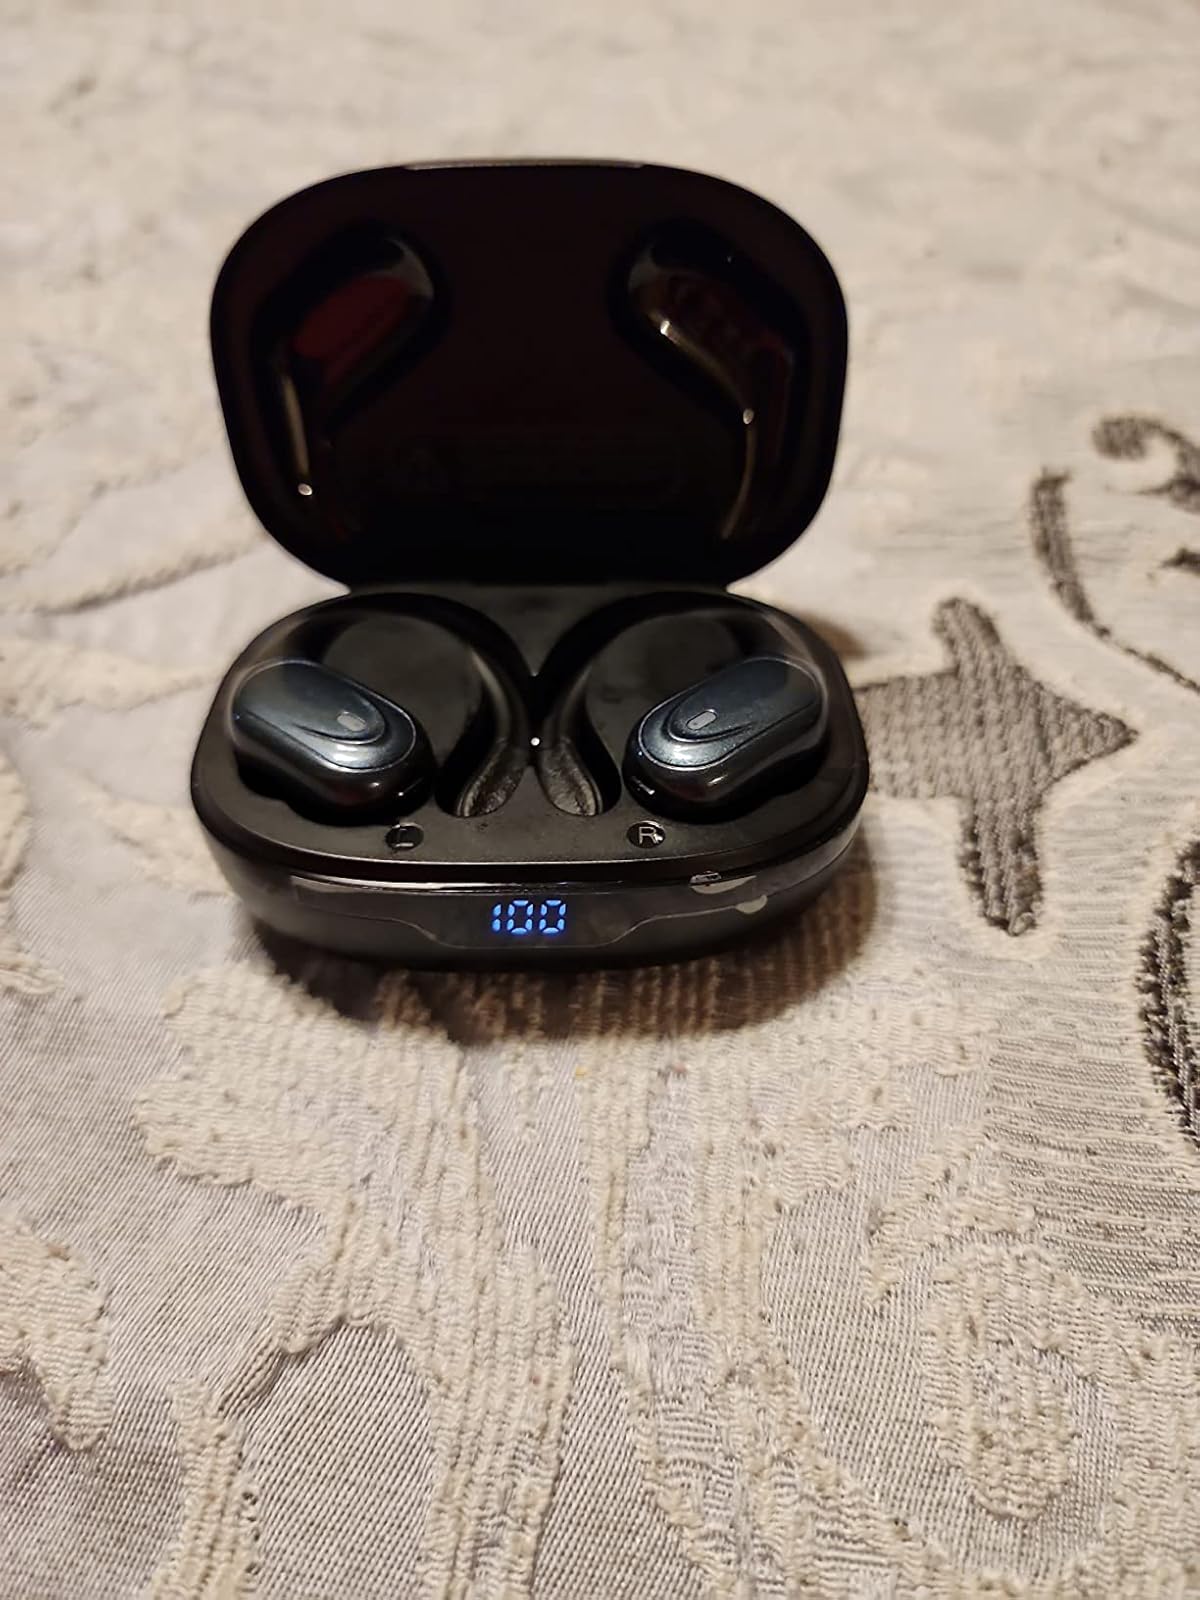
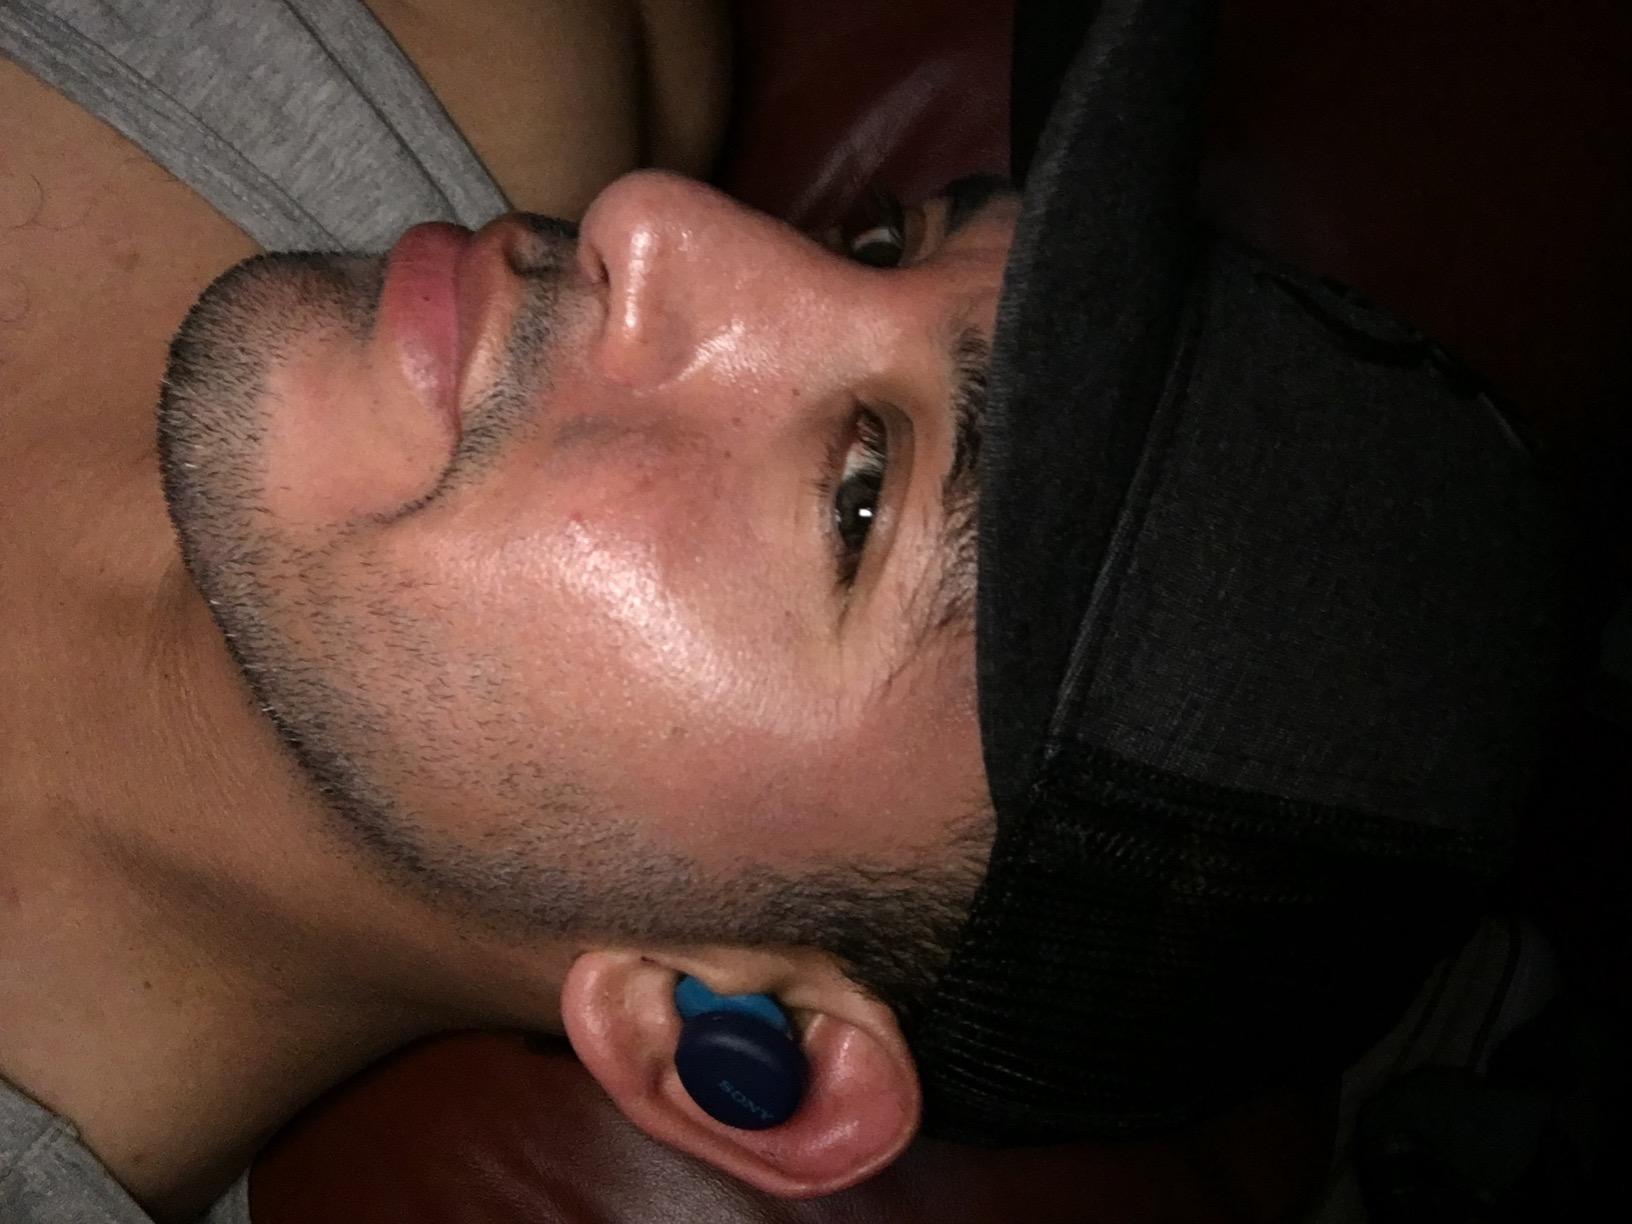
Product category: earbuds
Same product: no